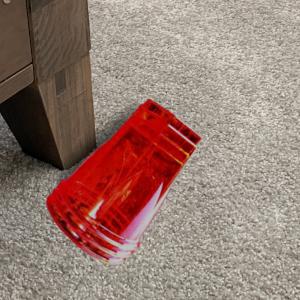
Label: cups